Edward Hitchcock

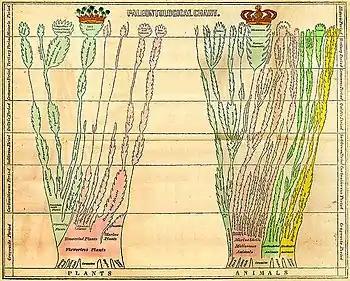
Fold-out paleontological chart of Edward Hitchcock in "Elementary Geology" (1840)

He inserted a paleontological chart in his "Elementary Geology" (1840). It shows a branching diagram of the plant and animal kingdom against a geological background. He referred to it as a tree. This "tree of life" is the earliest known version that incorporates paleontological and geological information.